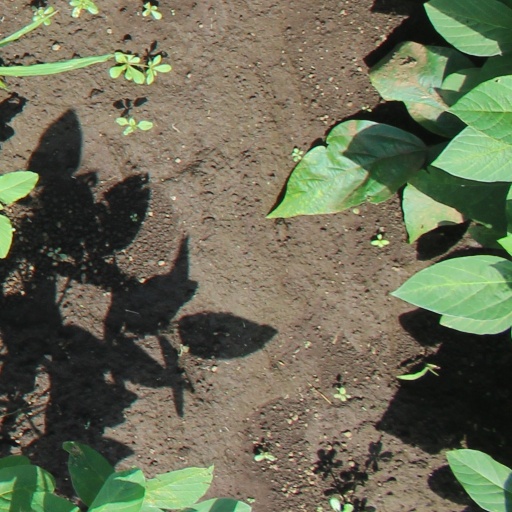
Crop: soybean